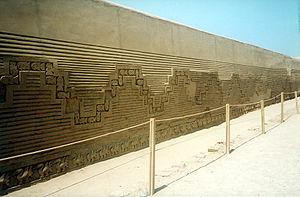
L'art des Andes centrales est la production artistique qui a lieu au Pérou et en Bolivie avant l'arrivée des européens.